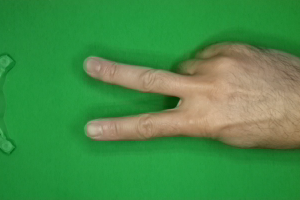
Label: scissors